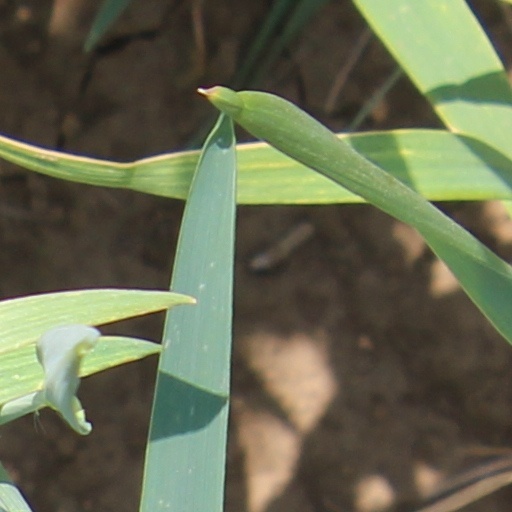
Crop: wheat